Eddie McCreadie

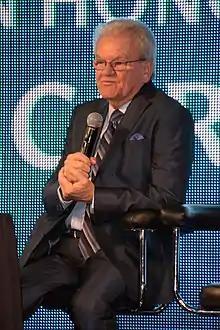
McCreadie in 2017

Edward Graham McCreadie (born 15 April 1940) is a Scottish former footballer who played at left-back, mainly for Chelsea. He later became a football manager.